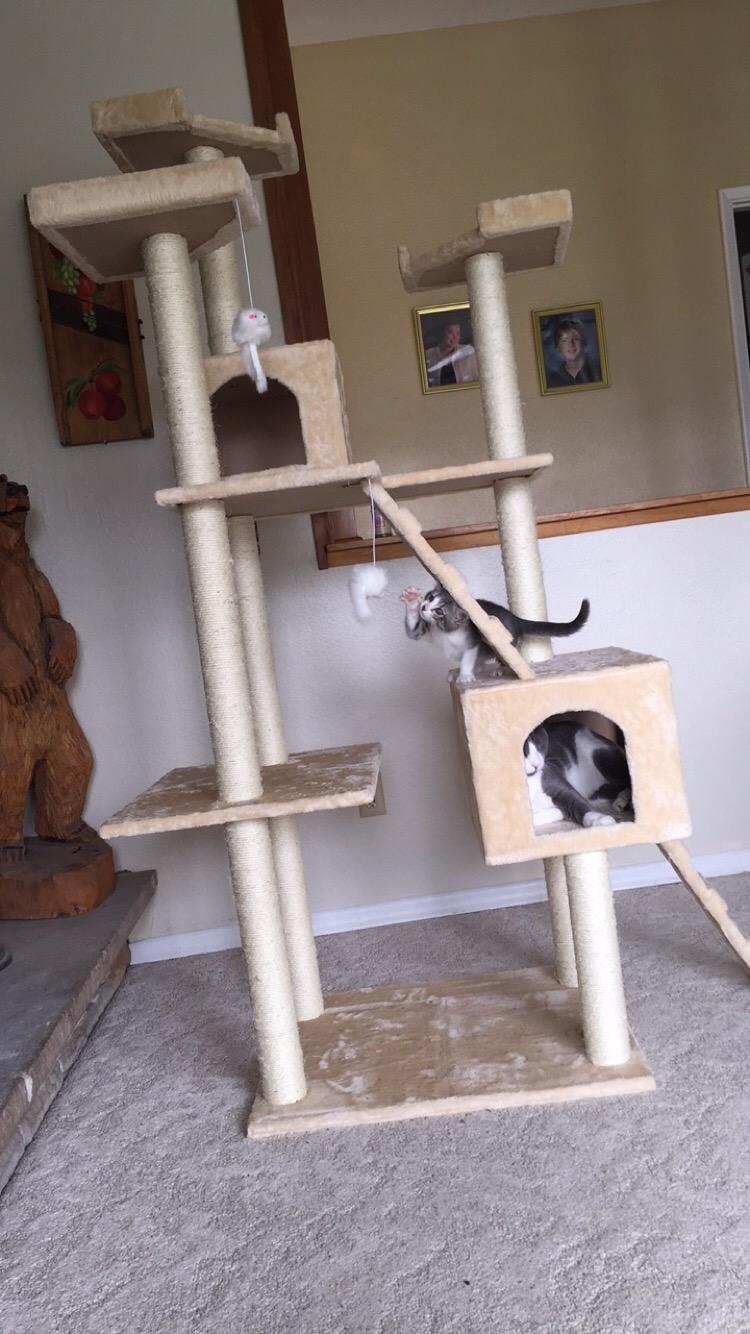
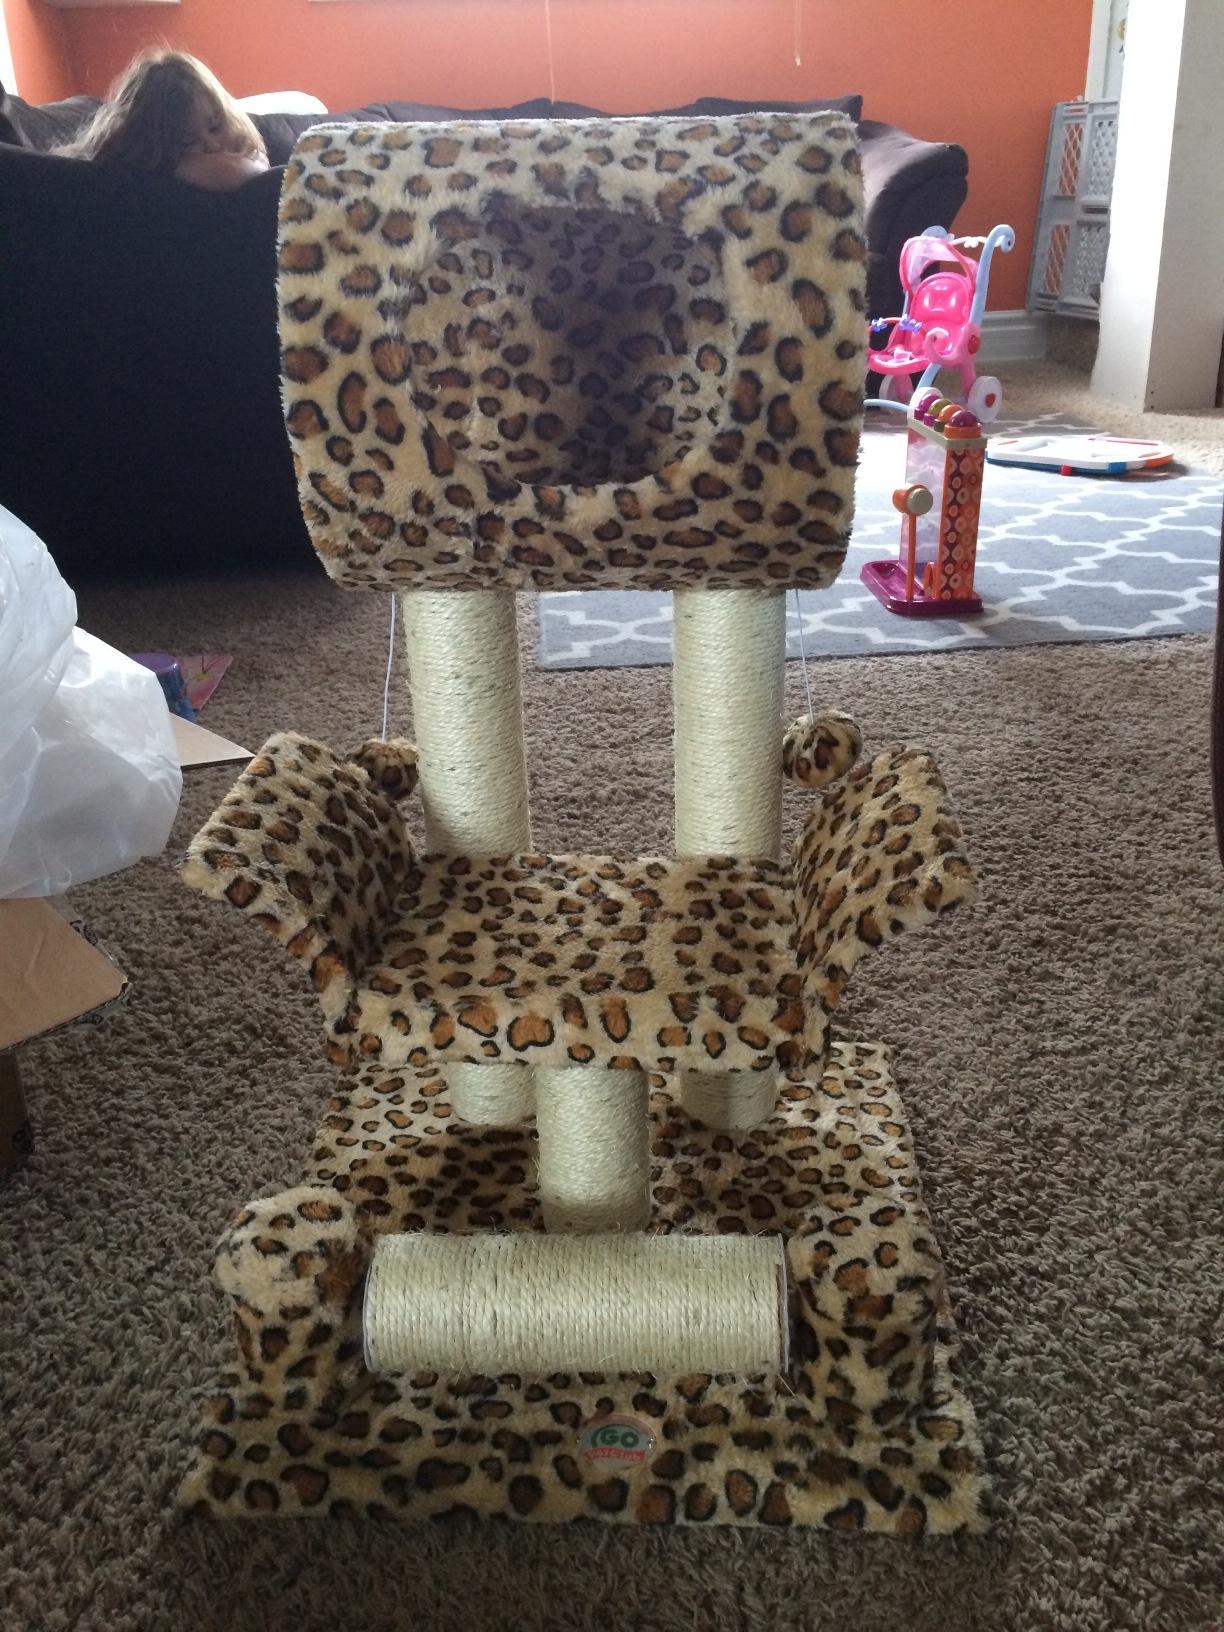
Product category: items_cat tree
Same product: no